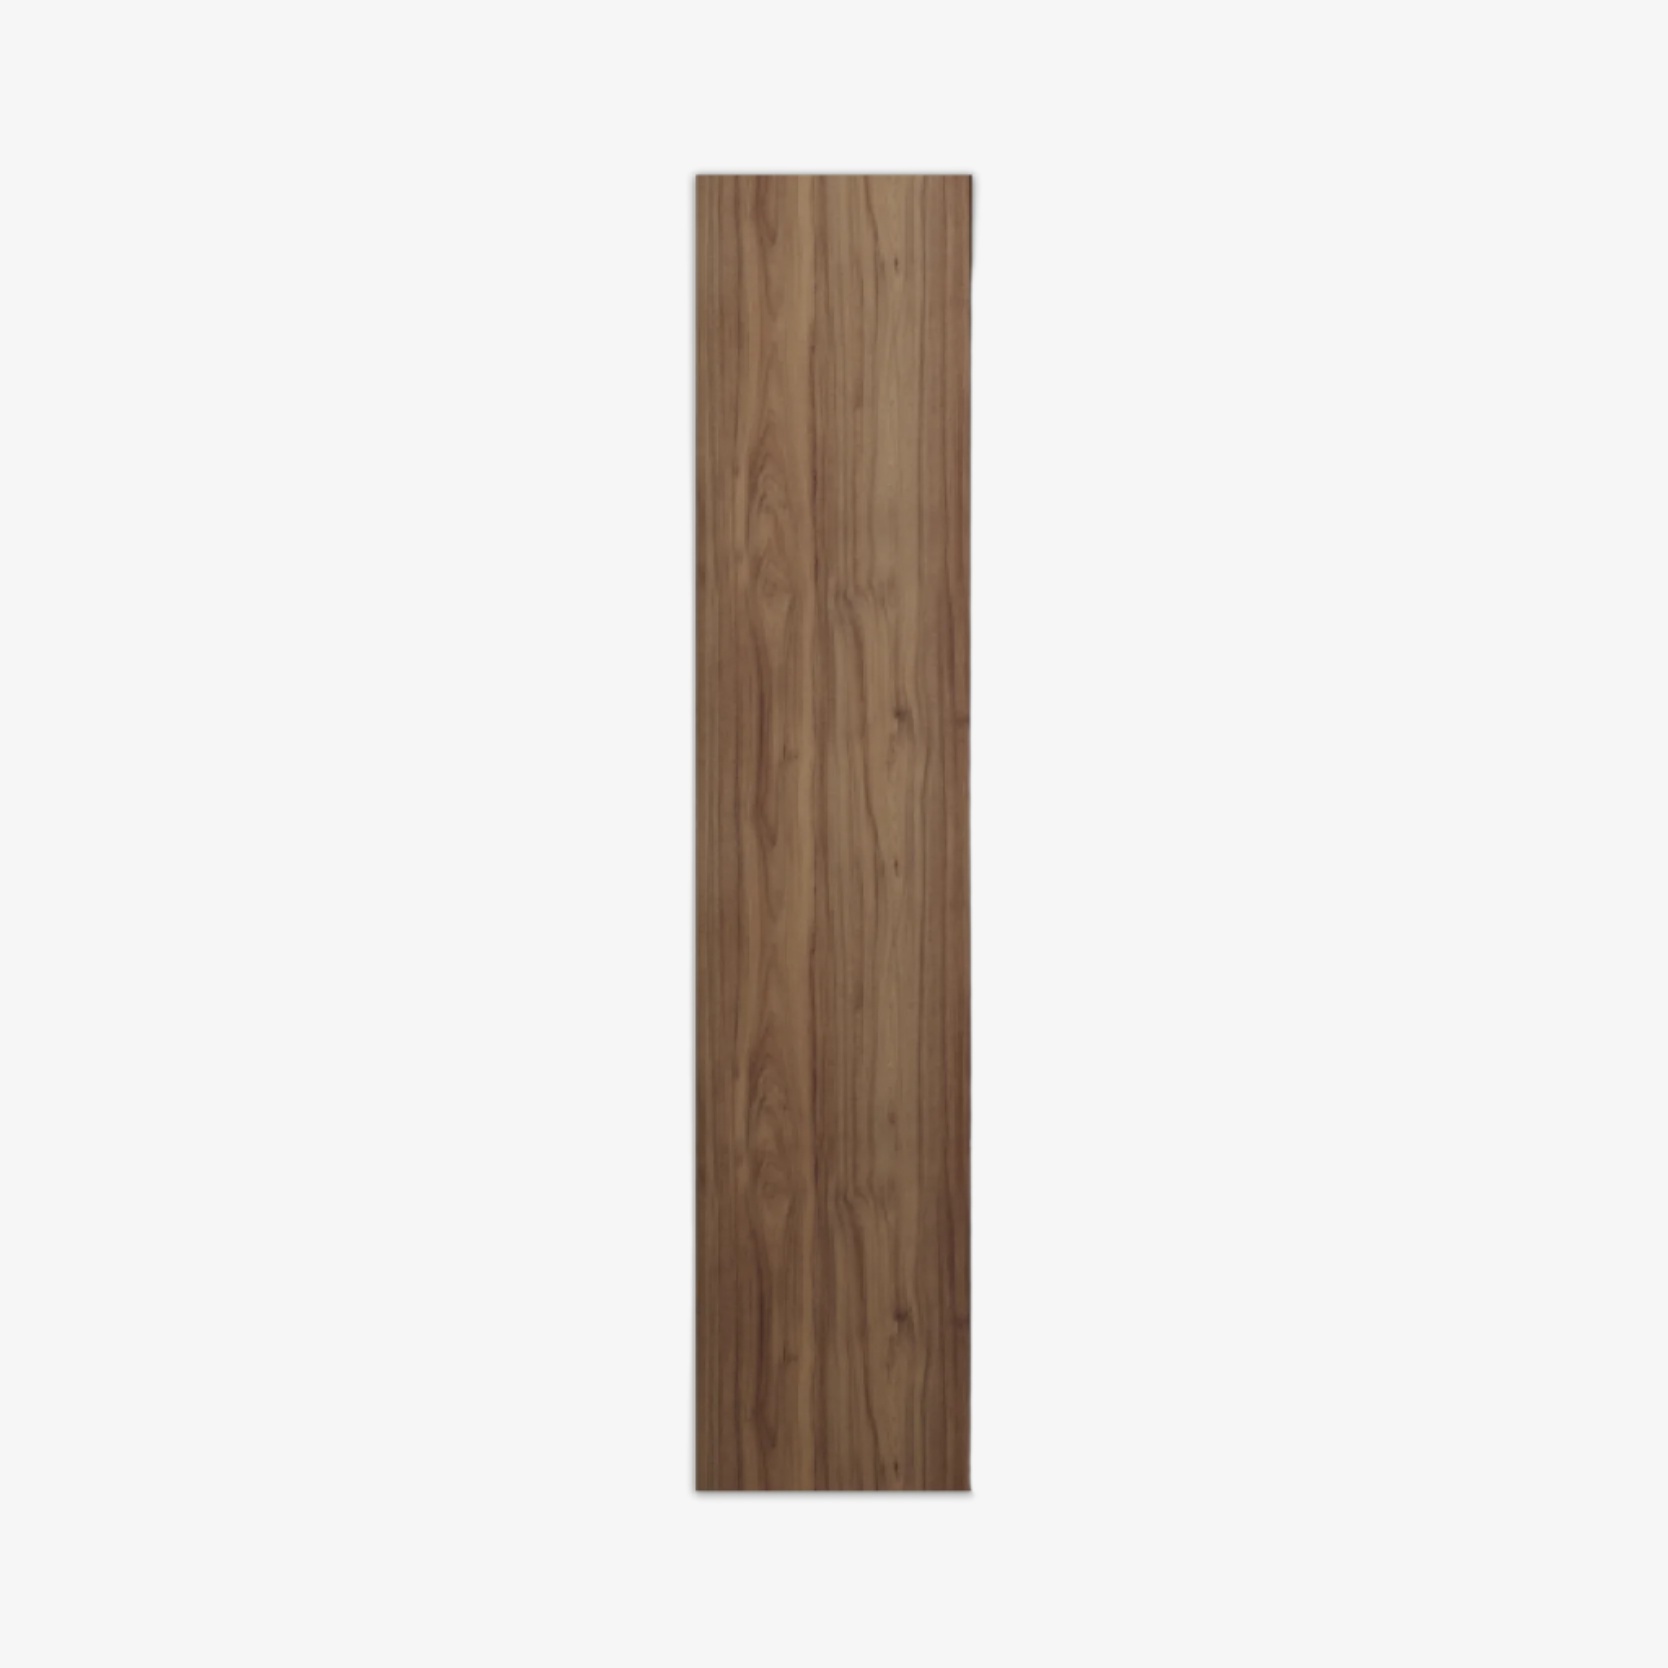
WALNUT DOOR FOR PAX
Brand: PAX
Our doors for Pax are lengthened so that they cover most of the toe-kick / plinth area of the IKEA frame, leaving 2cm clearance for a rug. The Walnut collection features an walnut veneer with MDF core and is available in a natural finish only. As a natural material, the walnut veneer will exhibit variances in colour and grain from door to door. Please use the drop-down menu to indicate your door opening preference (to the left or right) for each door. Your Fronteriors order does not include the IKEA frames and hinges . These must be purchased from IKEA directly. We recommend adding handles to personalize your doors, but if you prefer a handle free solution, we suggest using IKEA‚ push-open mechanisms. Important: When planning the placement of your internal shelves and drawers, please refer to our PAX Assembly Guide for guidance on the location of hinges. Similarly, when using IKEA’s online Pax Planner, please add doors to the frames before planning the internal configuration as this will also reveal hinge locations and guide you on where drawers/shelves can be located. Please refer to our resources tab below for assembly guides. Samples boxes can be ordered here .
Category: Furniture > Cabinets & Storage > Closets > Closet Doors